Amy Finley

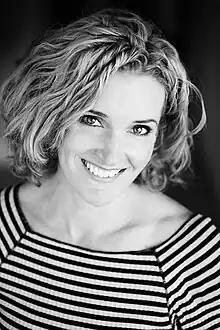

Amy Finley (born 1973 in San Diego, California) is an American cook and writer, who was the winner of the third season of "The Next Food Network Star" awarded a commitment to host a cooking show on the Food Network. Her program "The Gourmet Next Door" premiered on October 14, 2007, and aired for six episodes before Finley, citing a family crisis, cancelled further episodes and moved with her husband and children to a rural farm in Burgundy, France, an episode she chronicled in "How to Eat a Small Country".